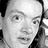
Emotion: surprise